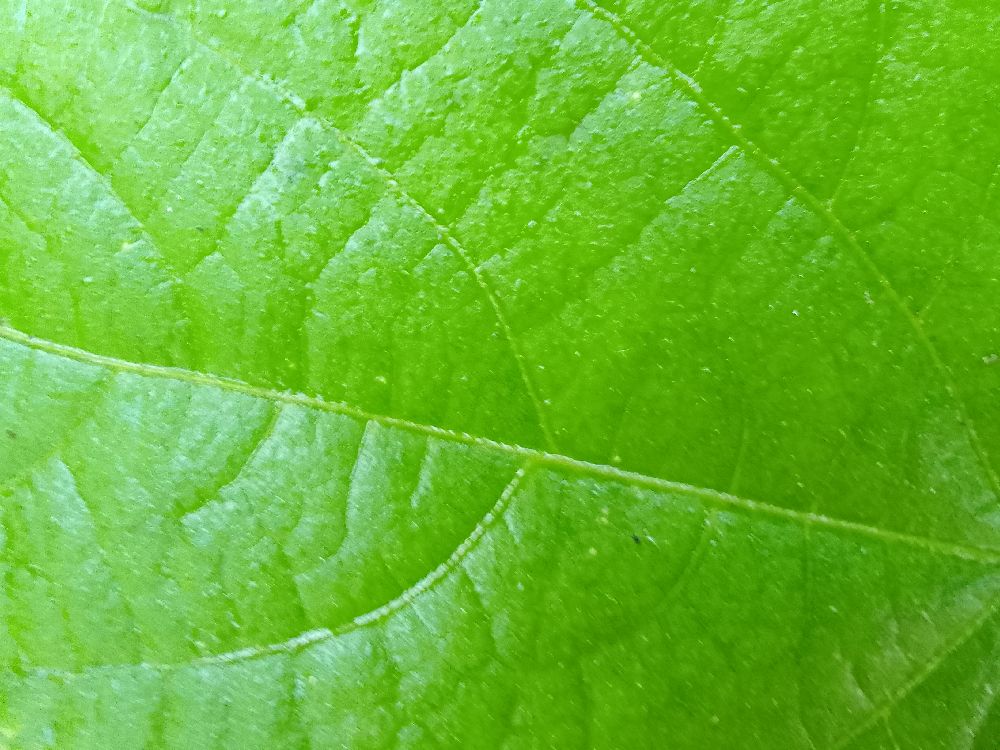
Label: healthy